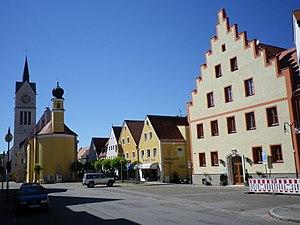
Neustadt an der Donau est une ville de Bavière, située dans l'arrondissement de Kelheim, dans le district de Basse-Bavière.